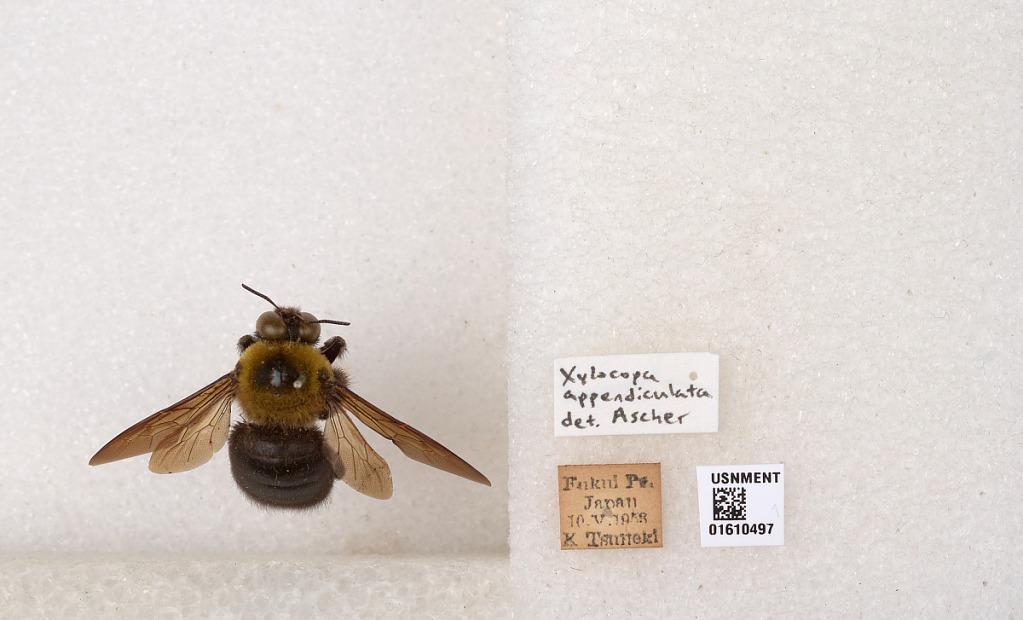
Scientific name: Xylocopa (Alloxylocopa) appendiculata appendiculata Smith
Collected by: K. Tsuneki
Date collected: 1953-5-10
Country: Japan
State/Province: Fukui
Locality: Fukui
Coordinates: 36.0467, 136.215
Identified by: Ascher